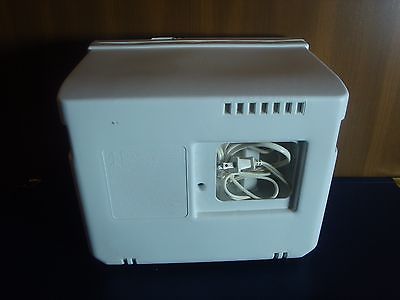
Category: coffee maker